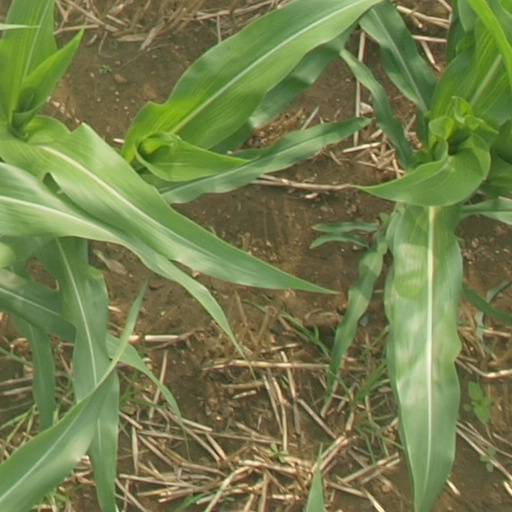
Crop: maize; corn